Kingdom of Altava

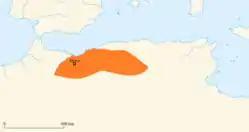
Map of the Mauro-Roman Kingdom prior to its collapse in the sixth century.

The Mauro-Roman Kingdom was established in the early fifth century after following partial Berber conquests of Roman Mauretania. Direct Roman rule had already become confined to a few coastal cities (such as Septem in Mauretania Tingitana and Caesarea in Mauretania Caesariensis) by the late 3rd century. Historical sources about inland areas are sparse, but these were apparently controlled by local Berber rulers who, however, maintained a degree of Roman culture, including the local cities, and usually nominally acknowledged the suzerainty of the Roman Emperors.